Royals (song)

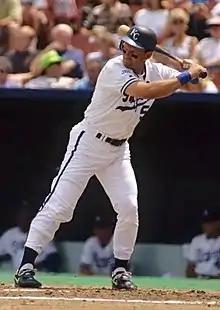
George Brett ("pictured") playing for the KC Royals. A photograph of the American baseball player signing baseballs in the July 1976 edition of "National Geographic" inspired the track's title.

In 2009, A&R representative Scott MacLachlan of Universal Music Group (UMG) discovered 12-year-old singer Lorde when he saw footage of her performing at a school talent show in Auckland, New Zealand. At age 13, Lorde began writing songs. In December 2011, after several unsuccessful sessions with songwriters and producers, MacLachlan paired Lorde with Joel Little, a former singer and guitarist of the New Zealand pop-punk band Goodnight Nurse. Her vocal performance and songwriting abilities impressed Little, who composed songs with musical structures that were based on her lyrics.